Reich Music Examination Office

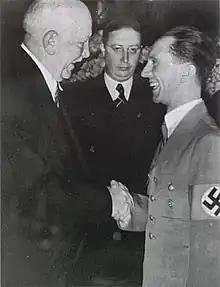
Heinz Drewes between Richard Strauss (left) and Joseph Goebbels in 1938

The Reich Music Examination Office (German: Reichsmusikprüfstelle) was an organisation within the Reich Ministry for Popular Enlightenment and Propaganda whose role was to prevent the distribution of 'undesirable' music within Nazi Germany. In doing so, it worked in conjunction with the Music Chamber of the Reich Chamber of Culture.